Irene Parenti Duclos

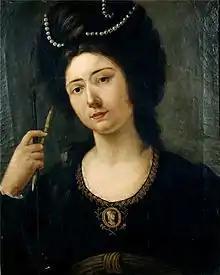
"Self Portrait" by Irene Parenti Duclos.

Irene Parenti Duclos (or Irene Parenti, or her academic nickname Lincasta Ericinia) (1754–1795) was an Italian painter and poet. Her work as an expert copyist of old master paintings was highly valued in her era, and brought her honors from several Italian art academies. Moreover, she achieved particular renown as a pioneer in the revival of encaustic painting.